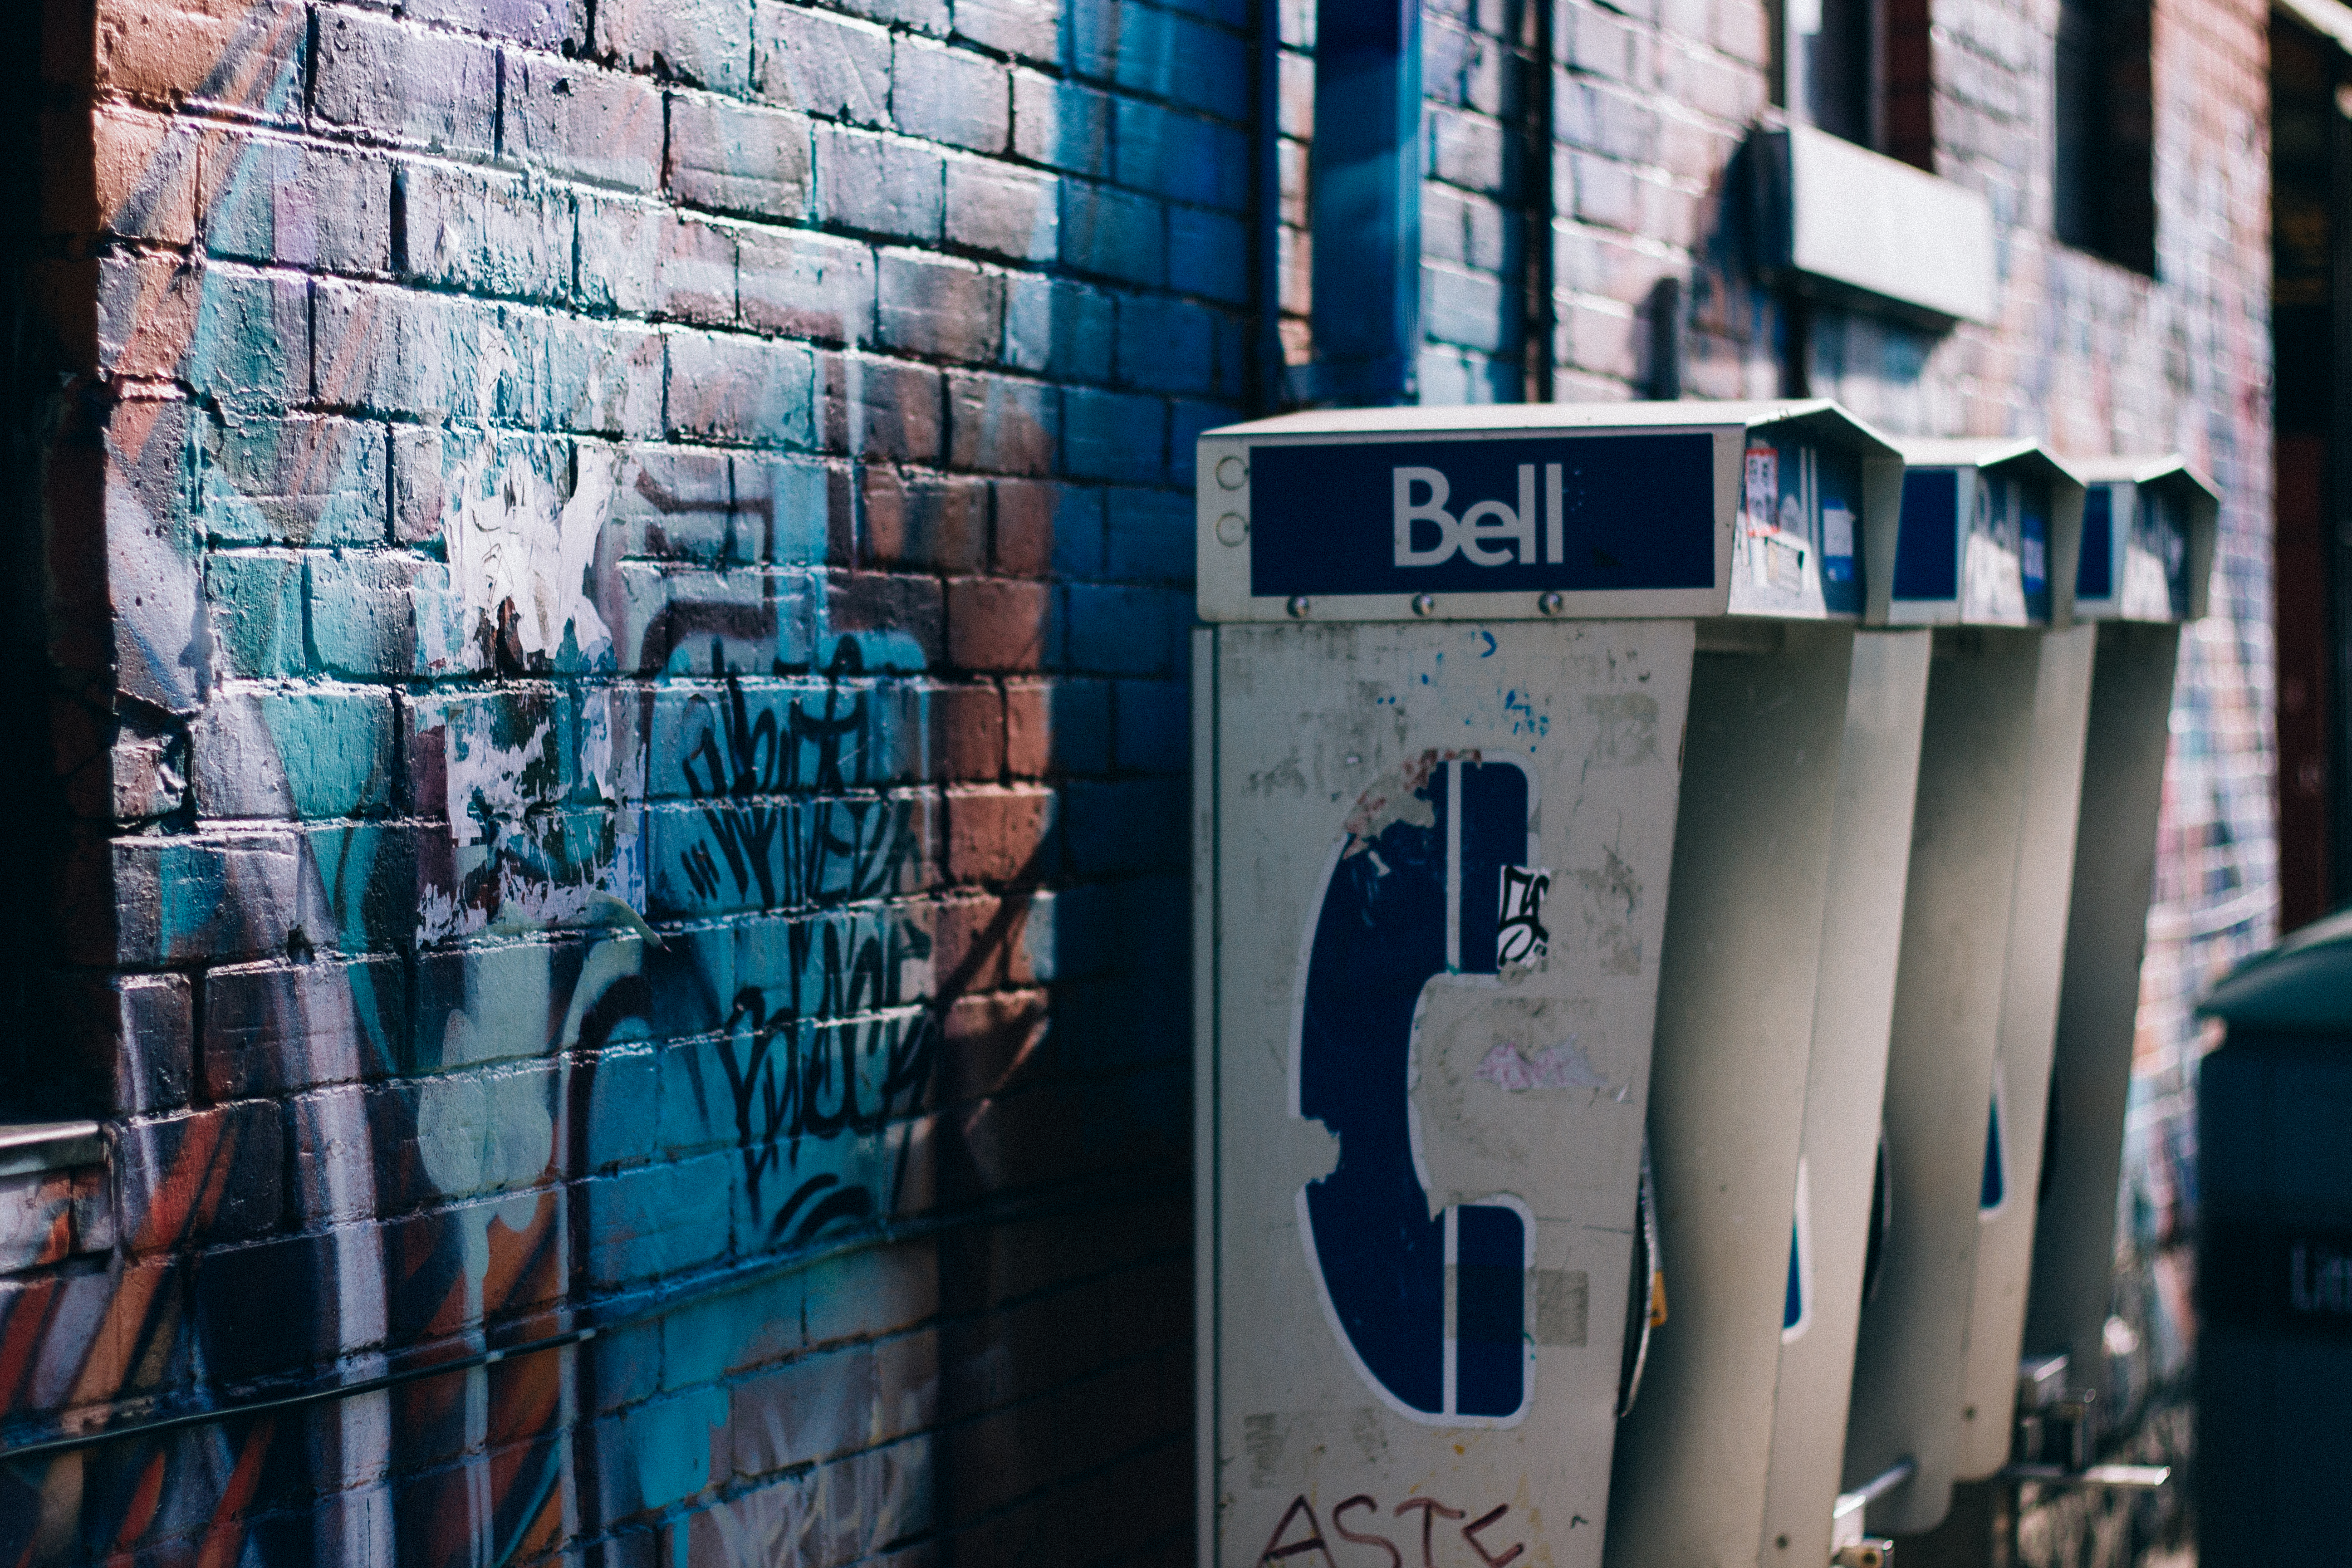
road, street, city, urban, wall, color, blue, graffiti, brick wall, art, vandalism, payphones, urban area, telephone booth